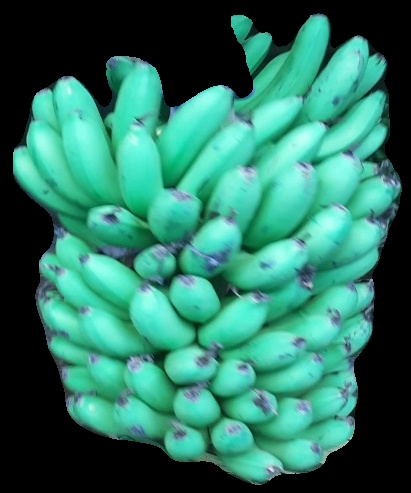
Variety: pachbale
Grade: grade1